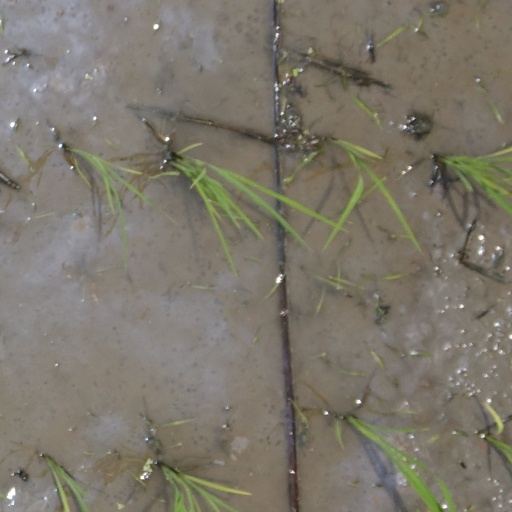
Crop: rice